Clay County Hospital

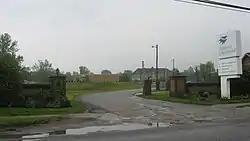
Clay County Hospital, April 2012

Clay County Hospital is a historic hospital located at Brazil, Clay County, Indiana. It was built in 1927–1928, and is a -story, tan brick Colonial Revival style building. It is limestone trim and a slate hipped roof. Also on the property are the contributing former nurses residence (1947), original entrance, and two brick corner posts.